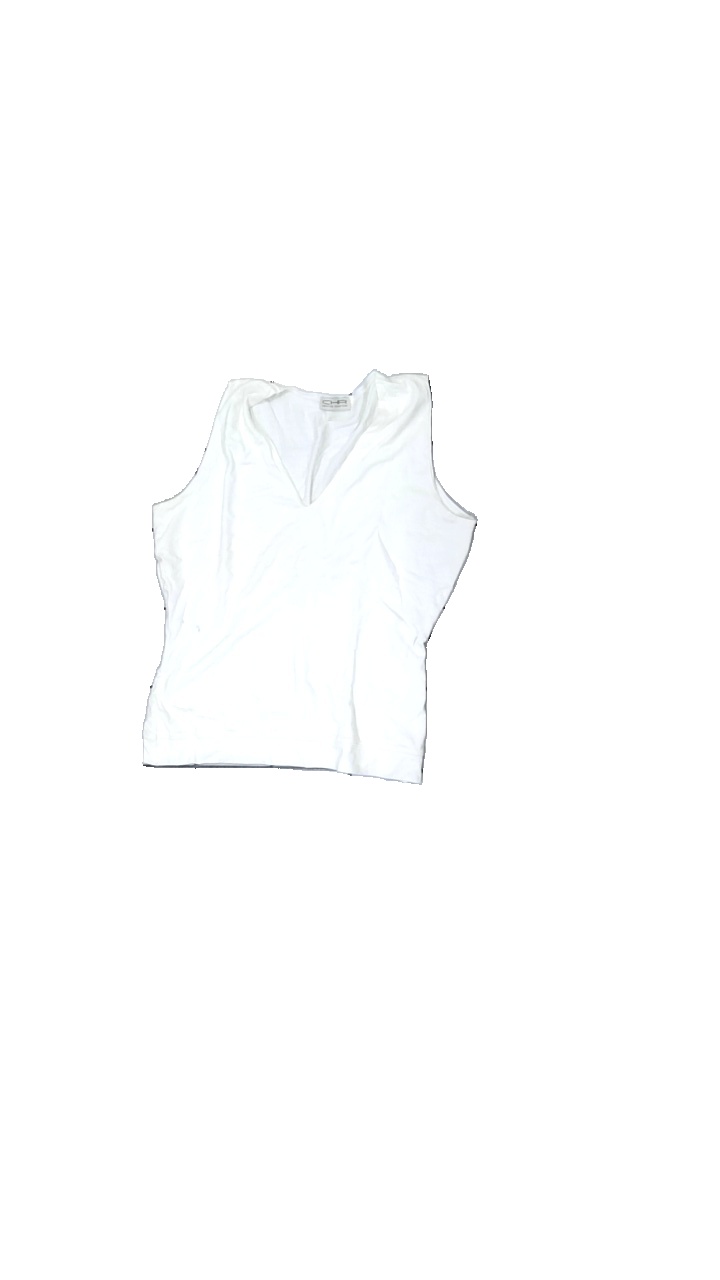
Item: Top (Ladies)
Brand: Christine Collecton
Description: sweat staines
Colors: White
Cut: V-collar
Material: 79% Viscose 21% Cotton
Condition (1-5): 2
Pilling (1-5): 5
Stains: Minor
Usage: Export
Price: <50